Battle of Los Angeles (2006)

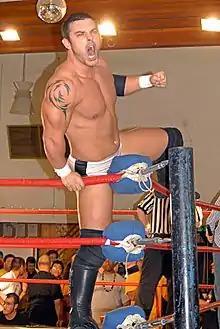
The 2006 tournament winner Davey Richards

Battle of Los Angeles (2006) was the second Battle of Los Angeles professional wrestling tournament produced by Pro Wrestling Guerrilla (PWG). It was a three-night event held on September 1, September 2 and September 3, 2006 at the American Legion Post #308 in Reseda, California.